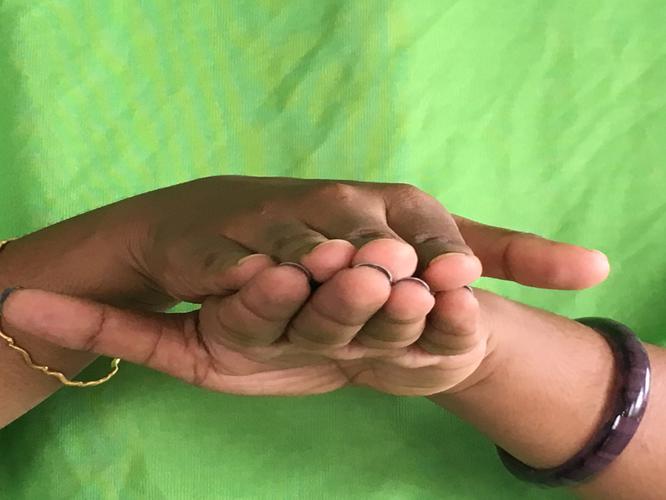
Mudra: Matsya
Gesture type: double_hand